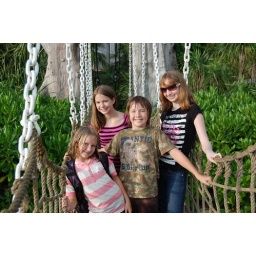
They managed to rock the bridge - a trick that was taught to them by their father.